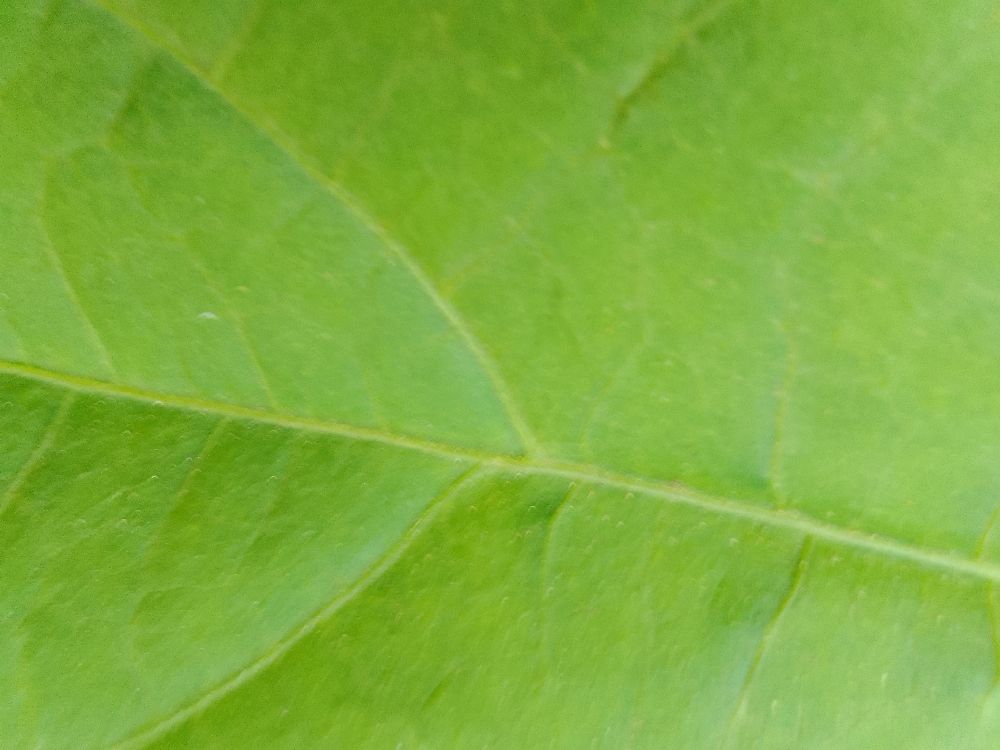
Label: healthy